Memphis, Tennessee

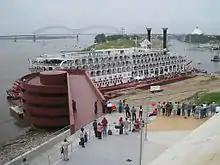
The American Queen docked at Beale Street Landing along the riverfront

The Memphis Riverfront stretches along the Mississippi River from the Meeman-Shelby Forest State Park in the north, to the T. O. Fuller State Park in the south. The River Walk is a park system that connects downtown Memphis from Mississippi River Greenbelt Park in the north, to Tom Lee Park in the south.